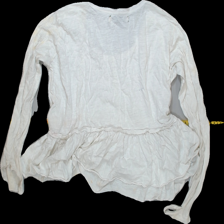
View: back
Type: Top
Category: Ladies
Brand: Bondelid
Colors: White
Material: 100% Cotton
Pattern: Logo print
Cut: C-collar
Size: M
Season: All
Trend: No trend
Stains: Yes
Damage: 5
Price range: <50
Recommended usage: Export